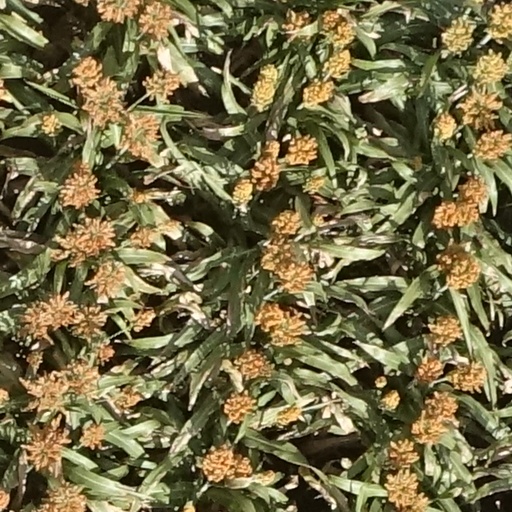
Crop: sorghum